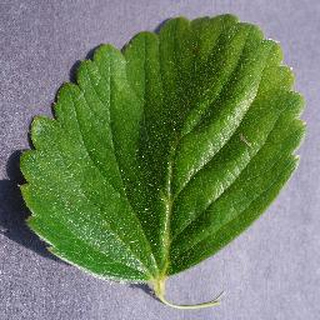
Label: healthy_strawberry